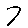
Label: 7